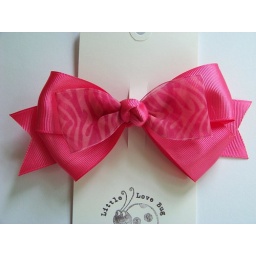
Classic bow in a beautiful pink with a sheer animal print bowtie on top. Attached to a medium sized french barrette.